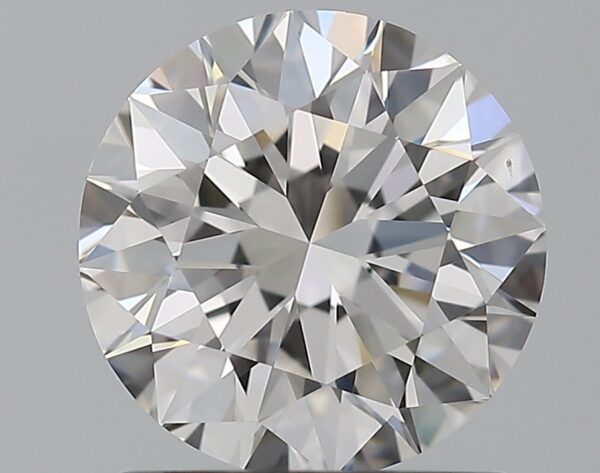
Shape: round
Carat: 1.3
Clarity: VVS1
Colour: F
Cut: EX
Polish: EX
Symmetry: EX
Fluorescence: N
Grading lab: GIA
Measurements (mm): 6.96 x 7 x 4.35